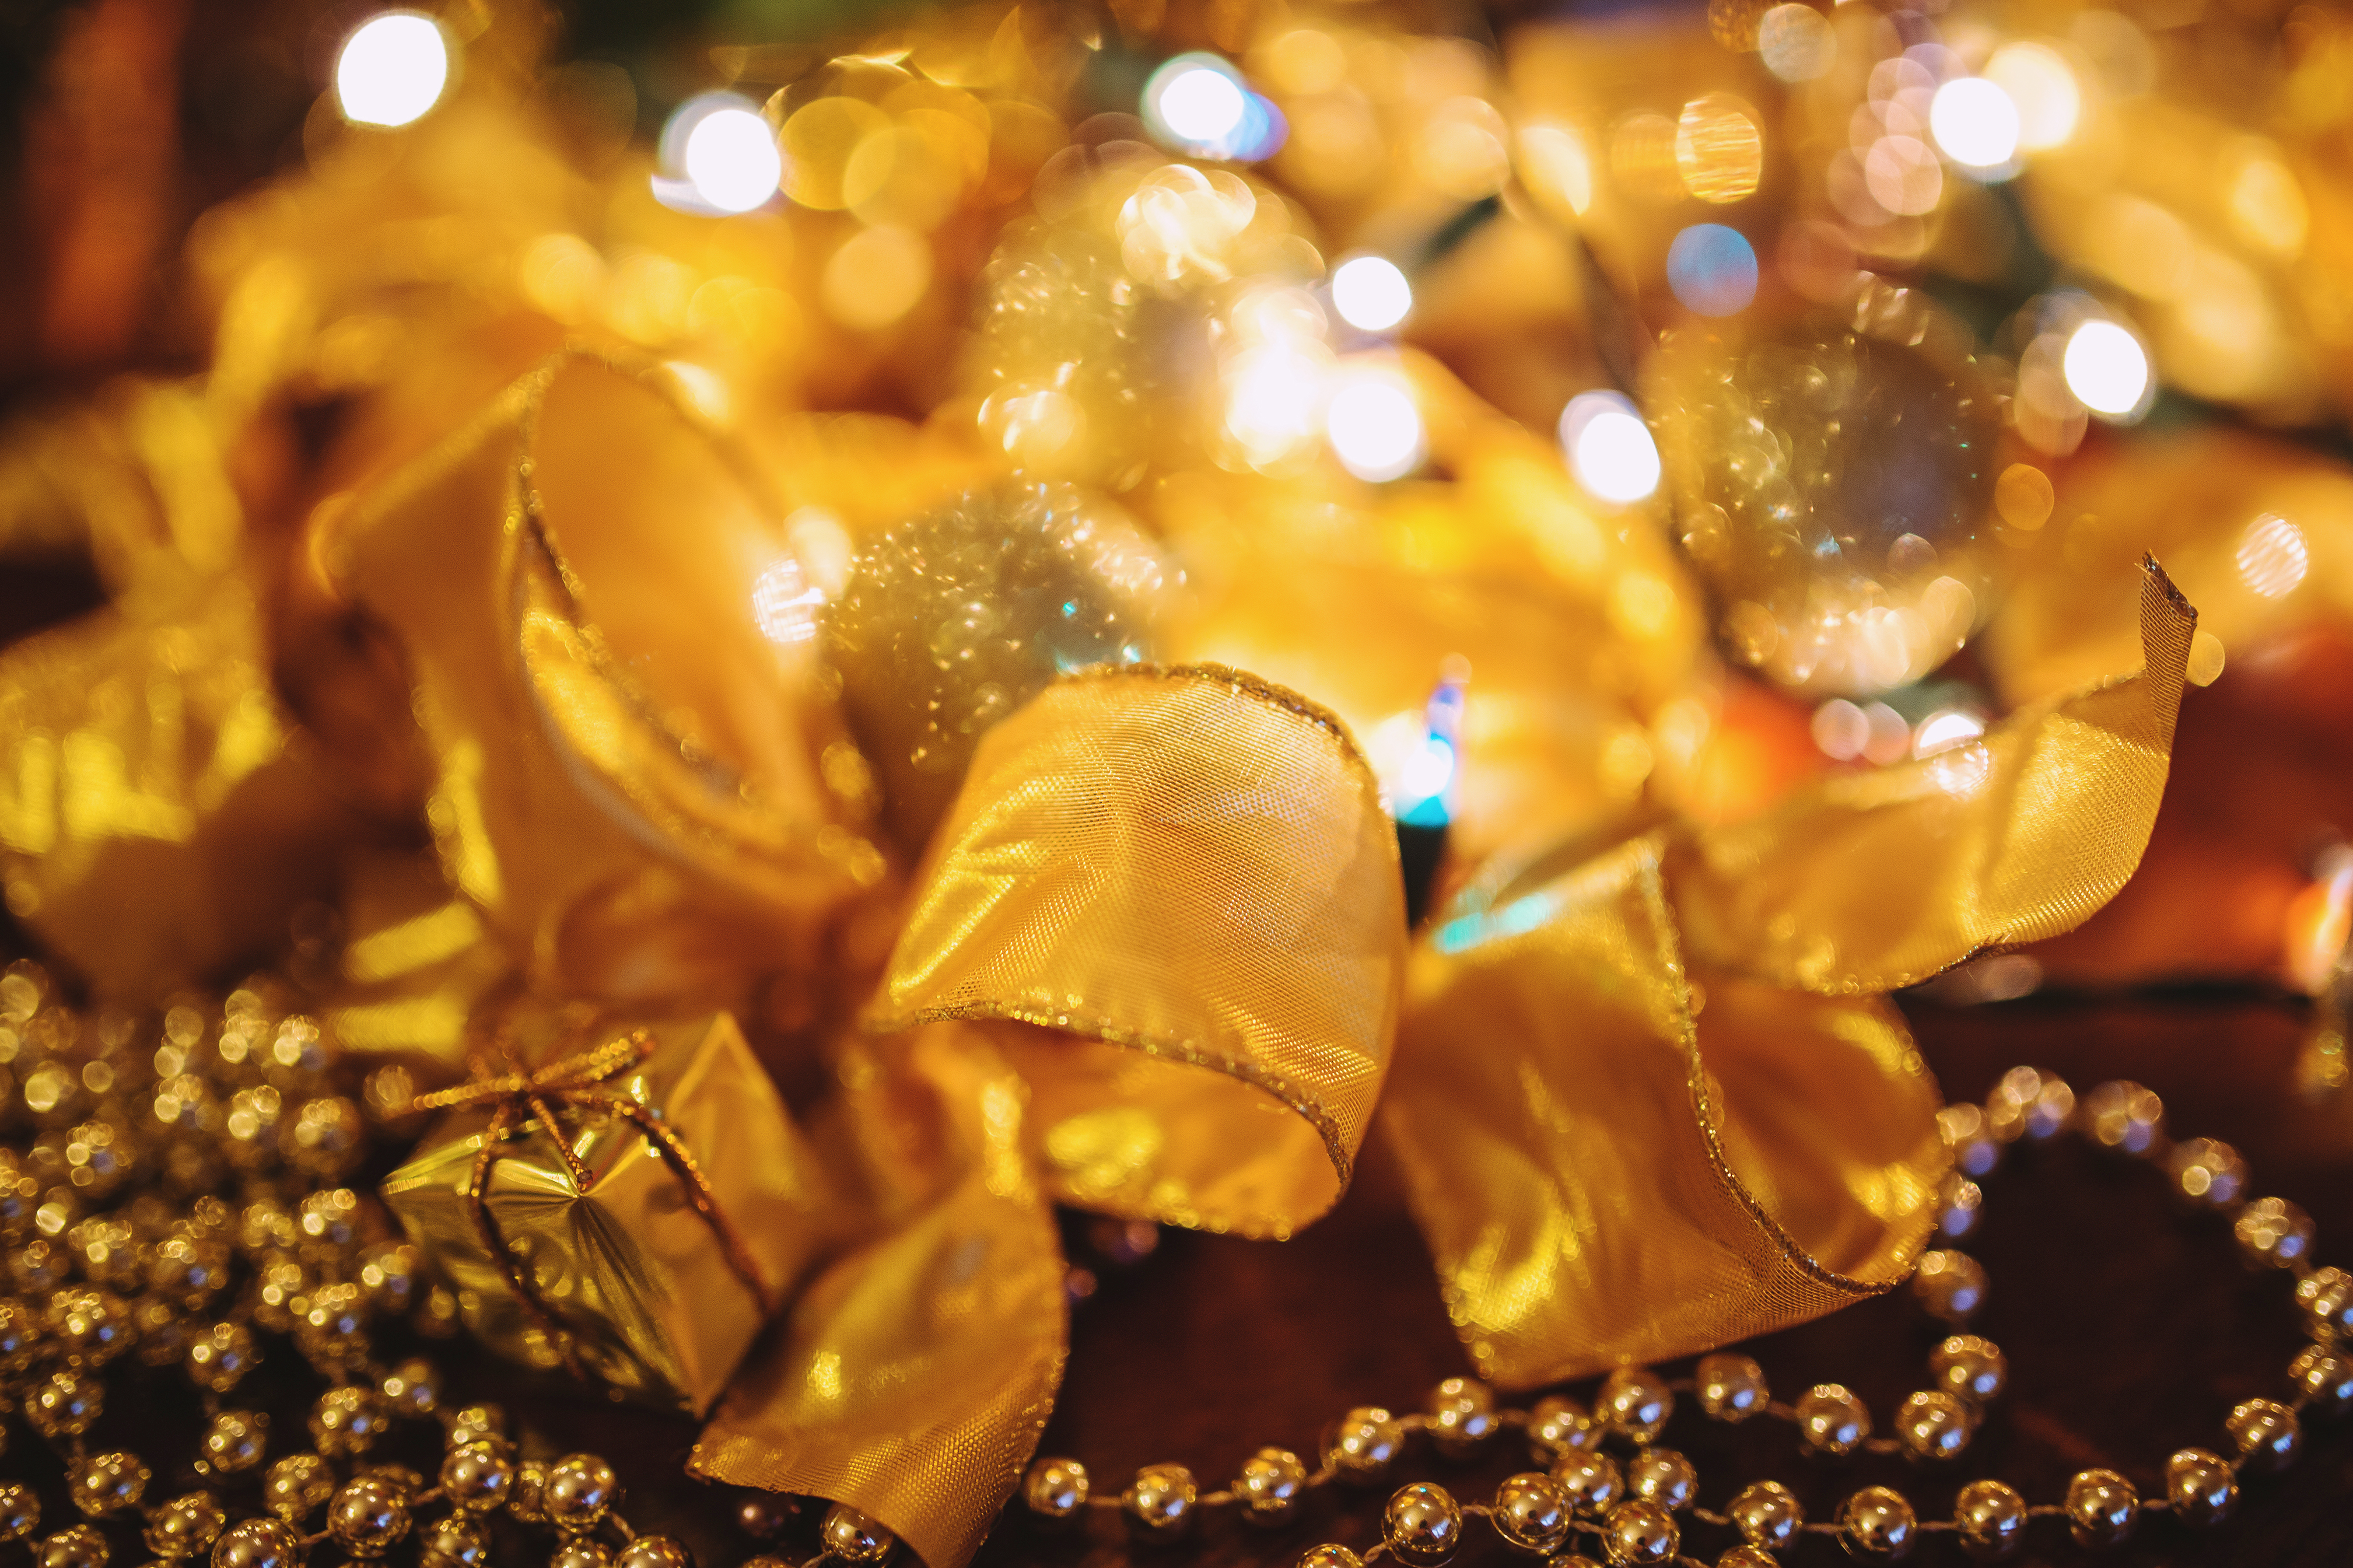
bokeh, plant, leaf, flower, petal, pollen, food, produce, autumn, yellow, close up, christmas decoration, lights, gold, ribbons, sweetness, macro photography, christmas decorations